Marlay Park

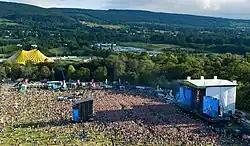
Longitude Festival 2019 at Marlay Park

Since 2013, Marlay Park has been home to Longitude Festival, which takes place during July each year. When the festival first started in its early years the line up was mostly bands and singer songwriters such as Phoenix, Kodaline, and Sam Smith. As the festival evolved in later years it mostly consisted of hip hop artists such as Stormzy, Travis Scott, and Ski Mask the Slump God. In 2022, after a three-year hiatus due to the COVID-19 pandemic, the festival returned with acts such as ASAP Rocky, Megan Thee Stallion, Tyler, the Creator and Jack Harlow